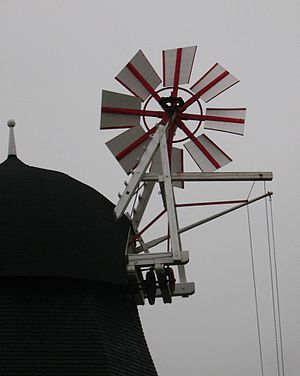
Grubbe Mølle
Vindrosen
Grubbe Vindmölle, Vindrosen Grubbe Møllegyden2 - 5600 Faaborg Eget foto, Noorse
Grubbe Mølle ved Svanningebækken i Faaborg på Sydvestfyn et af de få bevarede danske dobbeltanlæg med både vind- og vandmølle. Vandmøllen blev gennemgribende restaureret i 2008.